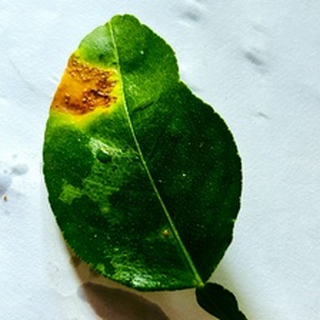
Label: lemon_citrus_canker